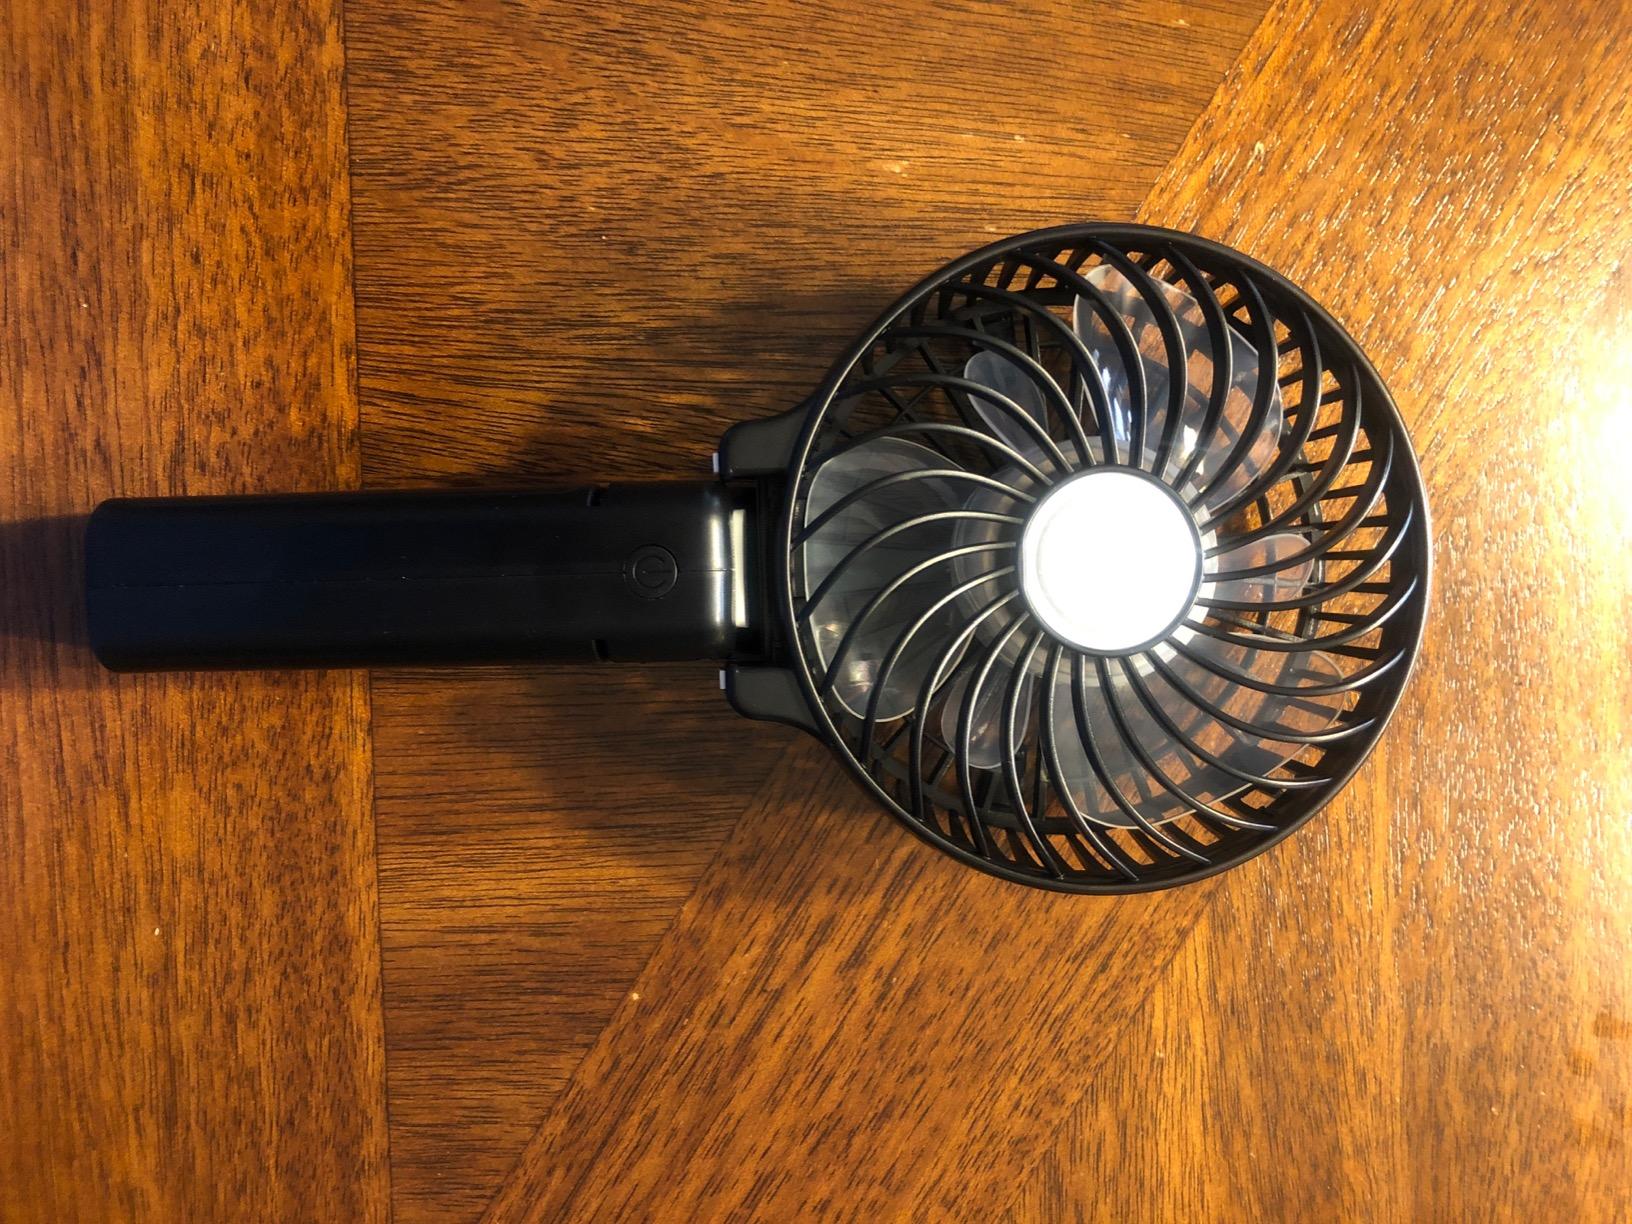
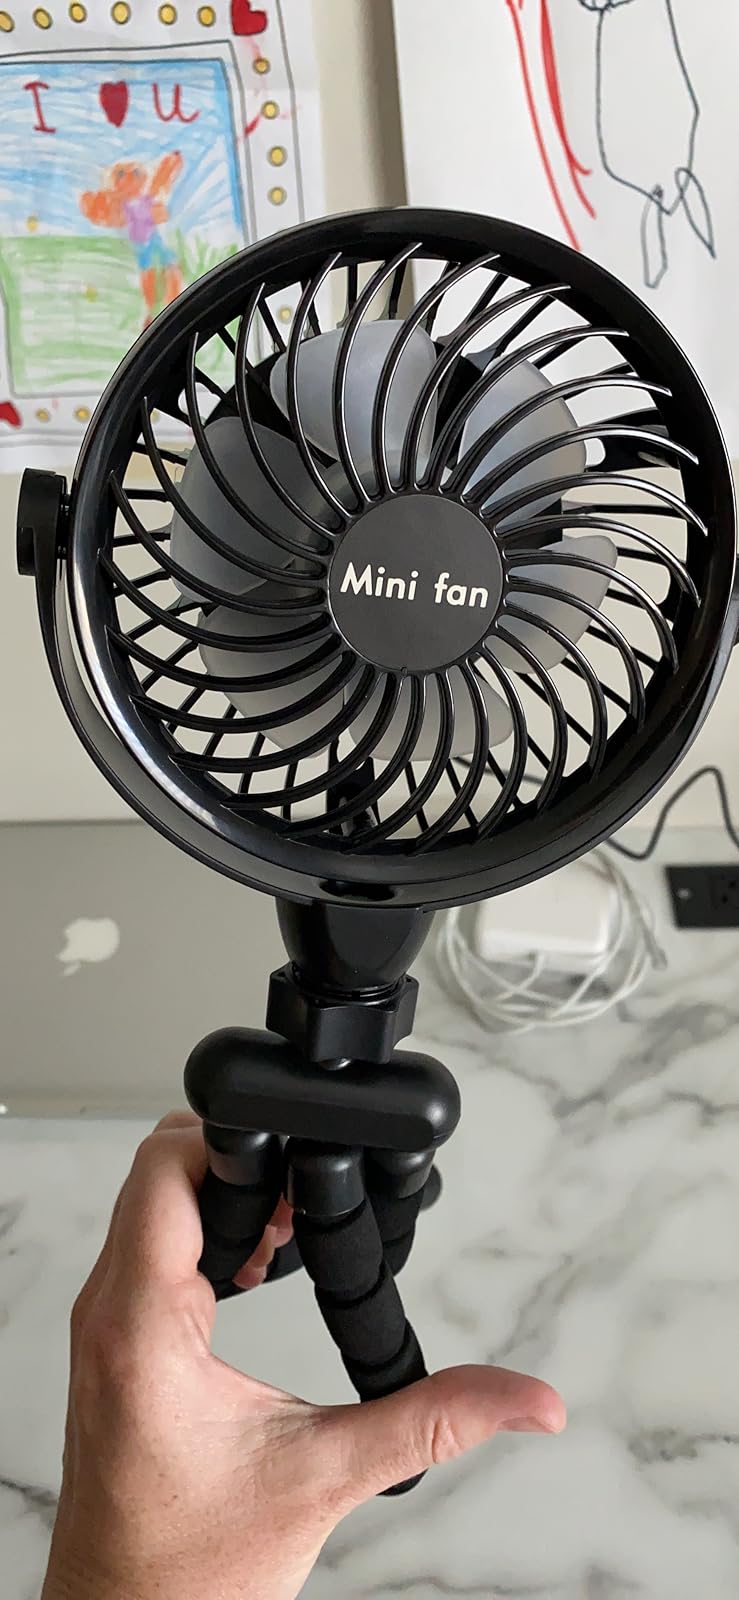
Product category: fan
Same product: no